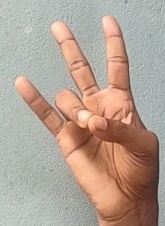
ASL sign: 7